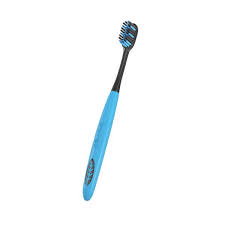
Waste category: trash